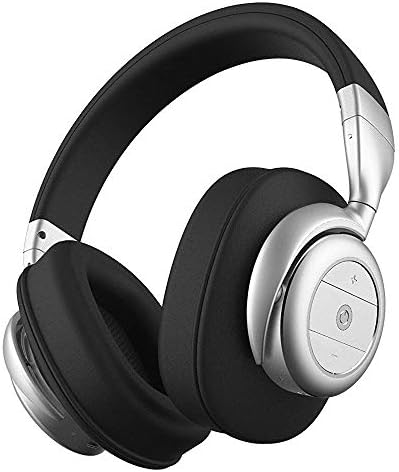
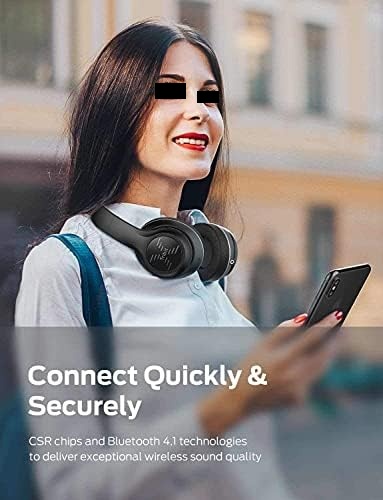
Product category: headphones
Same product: no